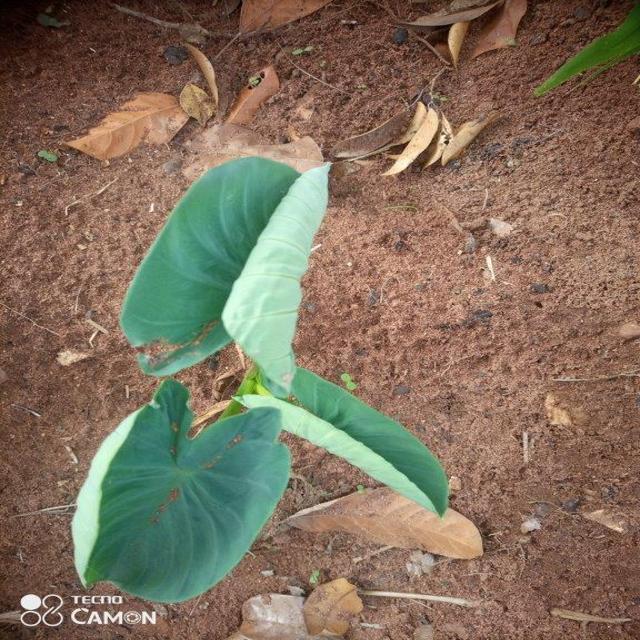
Label: Healthy